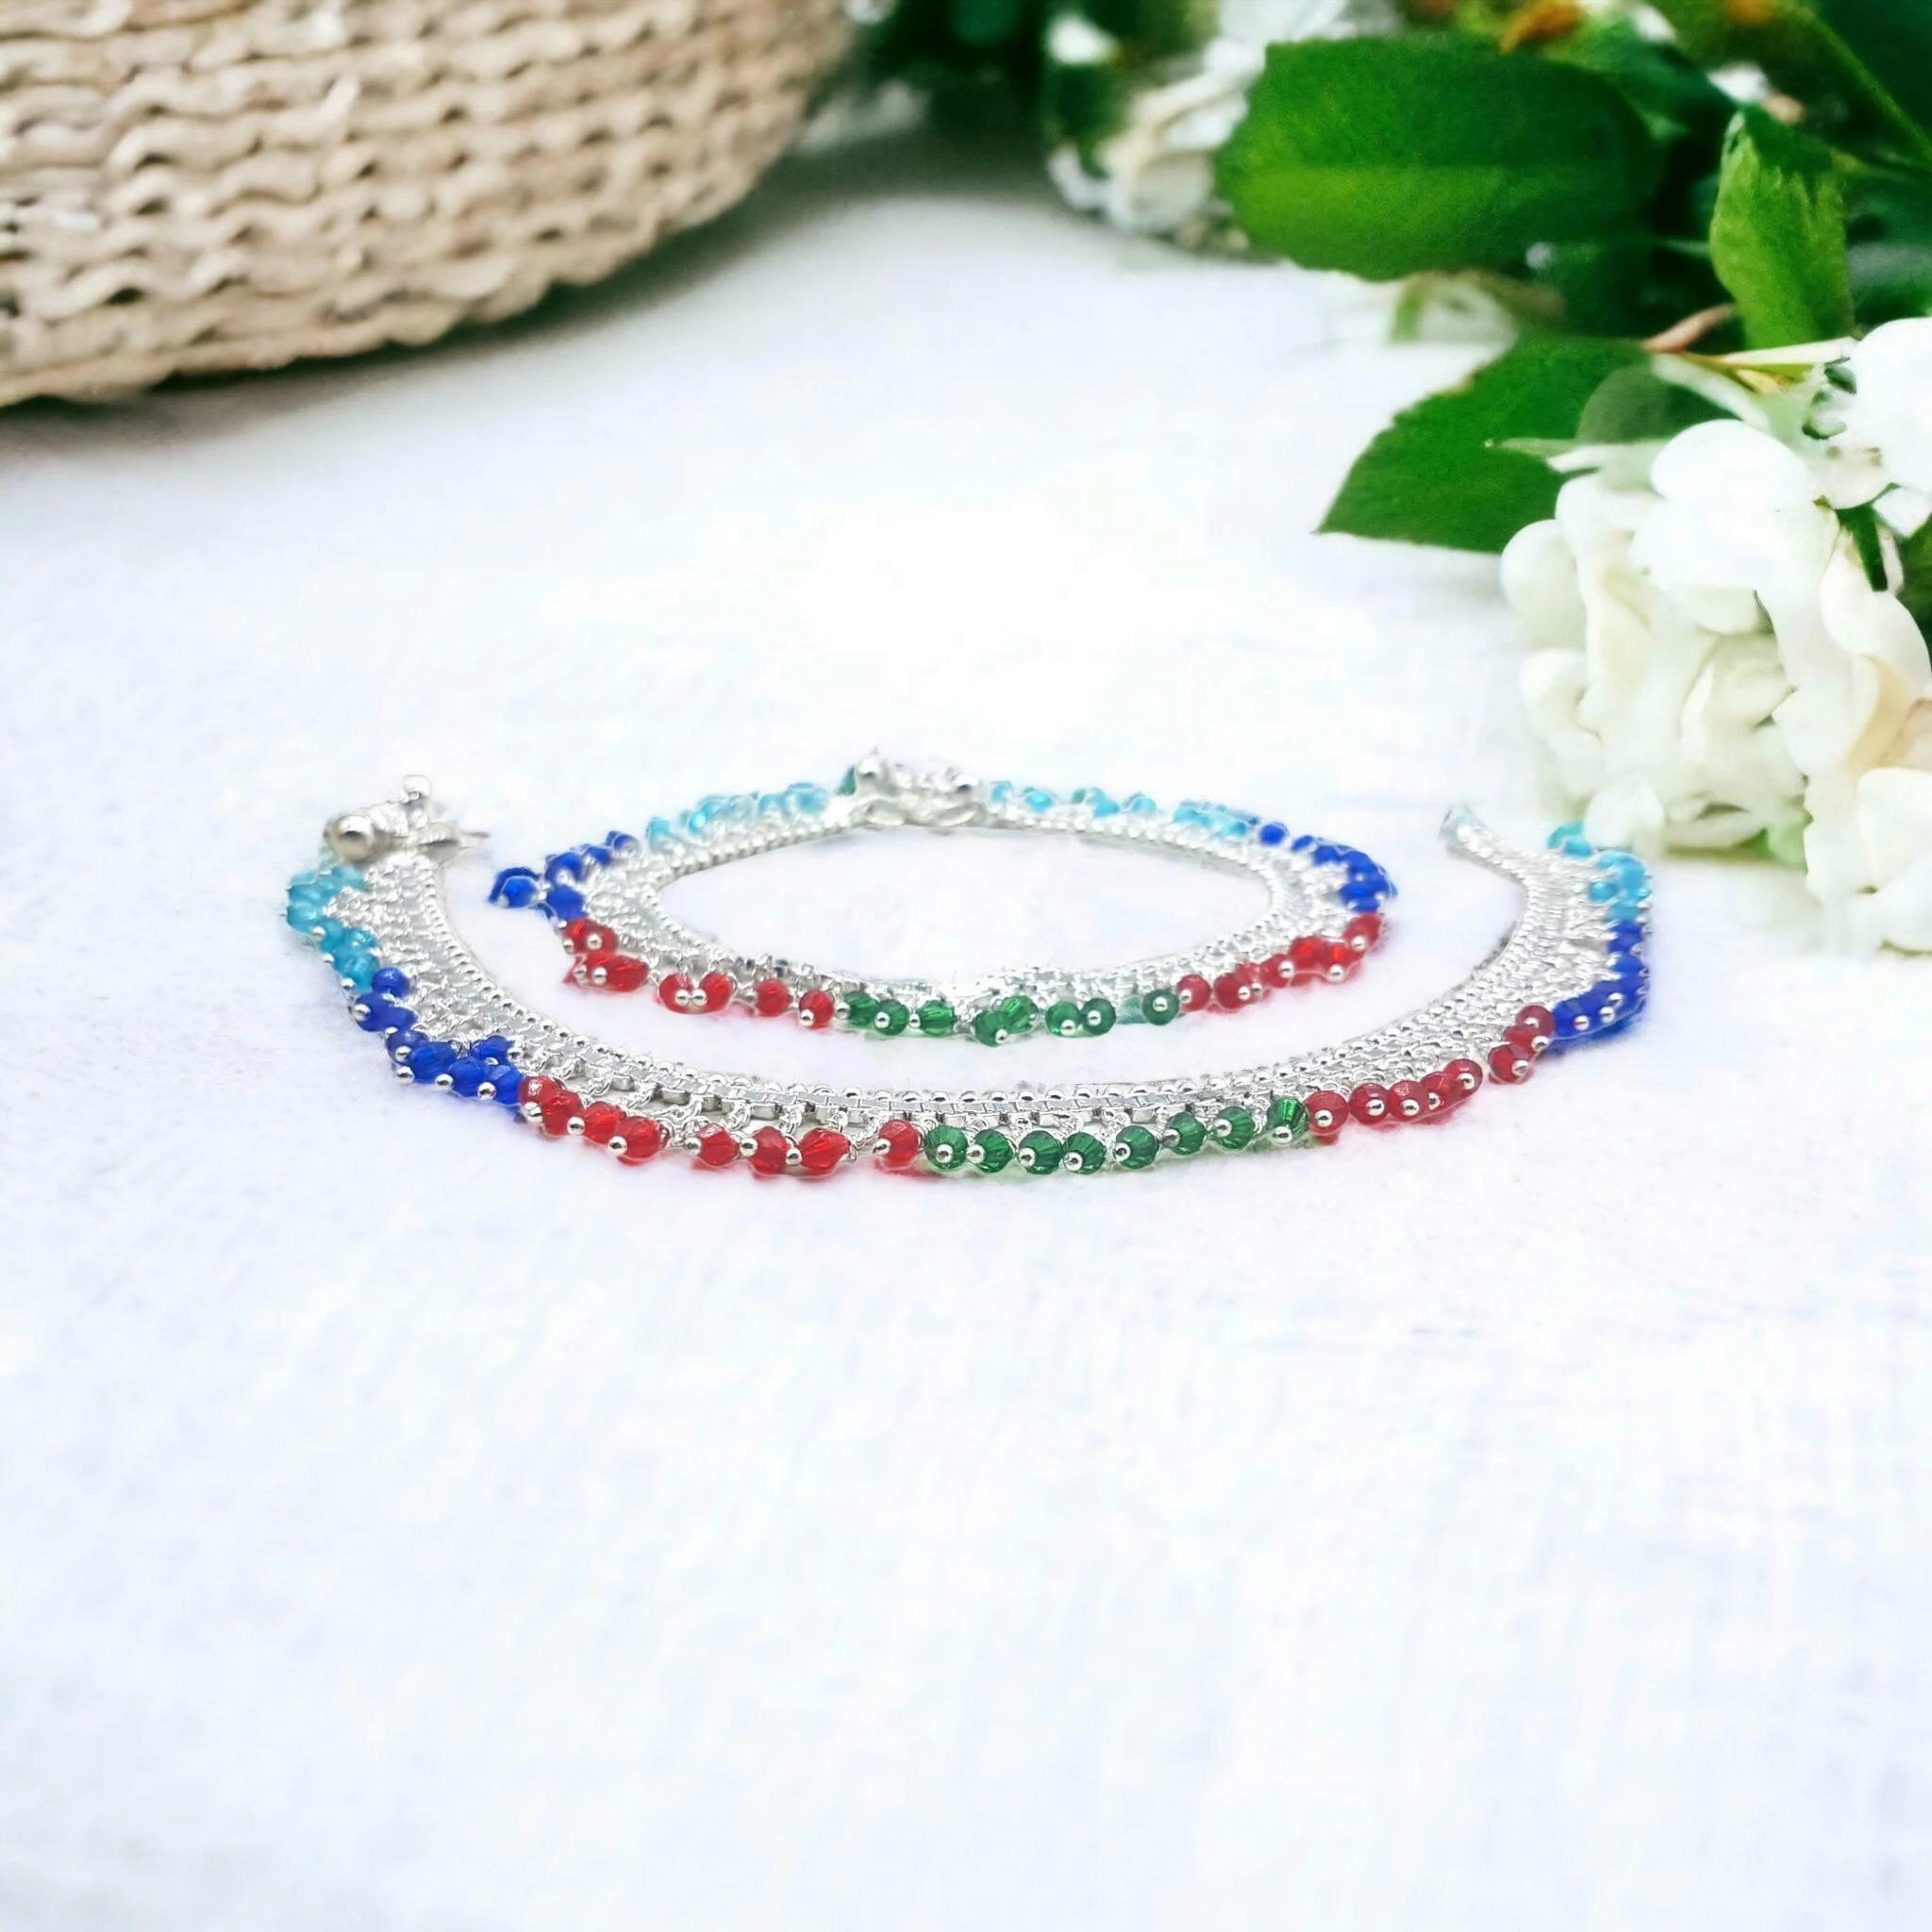
BR Ornaments A073 Alloy Anklet (Pack of 2)
Type: Anklet
Brand: BR Ornaments
Price: Rs. 319
 This silver anklet looks good with all indian outfitsor traditional outfits suitable girls and women of all ages. grab this pair of anklets, you will feel stylish ankle and shining silver anklet will make beautiful, you must buy the sns traders anklets you will never go wrong with the latest design, fancy anklets in silver jewellery.